Bus rapid transit

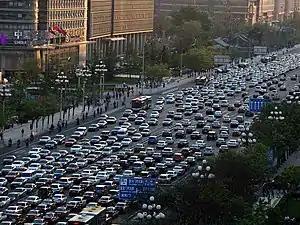
Conventional bus services being delayed by traffic congestion on Chang'an Avenue in Beijing

Bottleneck BRT stations typically provide loading areas for simultaneous boarding and alighting of buses through multiple doors coordinated via displays and loudspeakers.